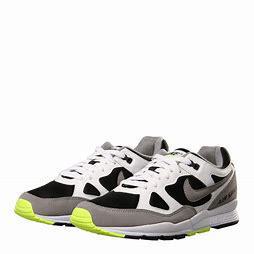
Brand: Nike
Model: Air Span Ii